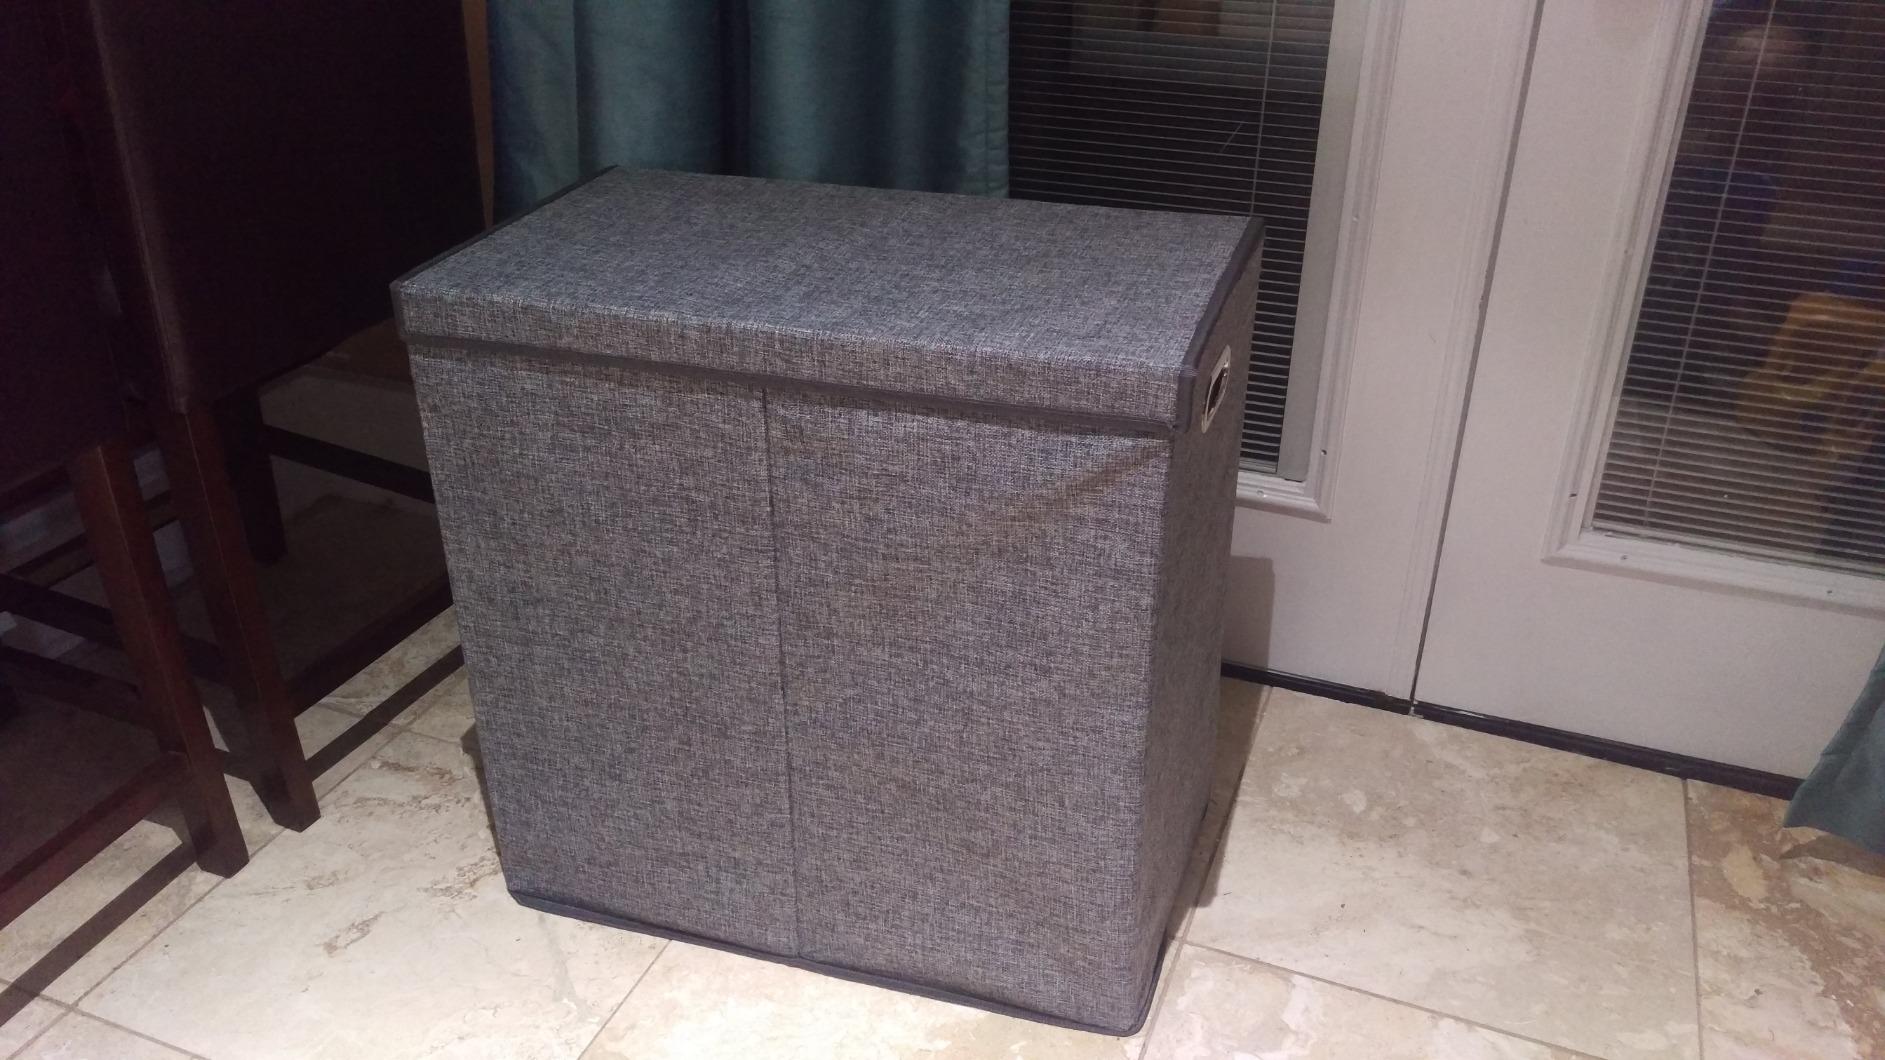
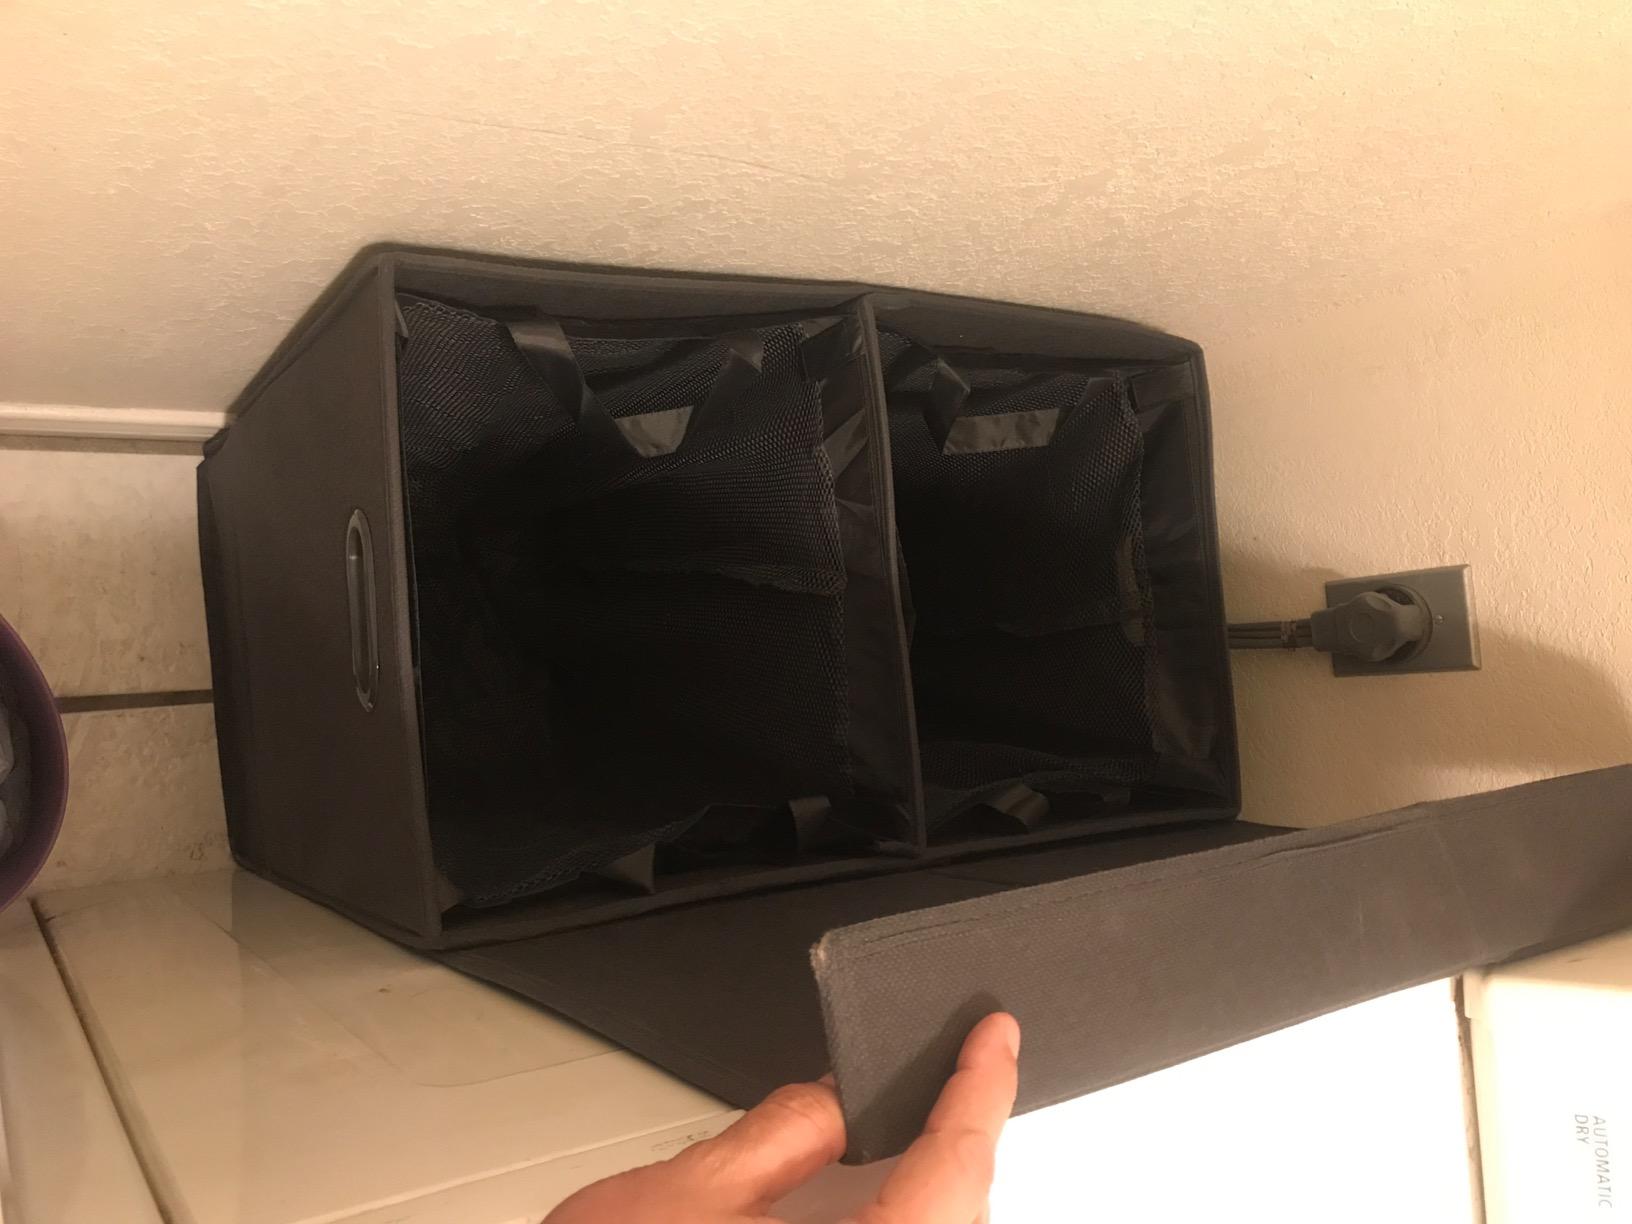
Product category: items_hamper
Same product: yes